Bribri language

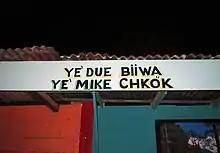
Bribri sign in a restaurant in Bribrí in Talamanca, Costa Rica. Translation: "I'm hungry, I'm going to eat."

Nasal vowels are indicated by a tilde: (Previously indicated with a macron below: a̱, e̱, i̱, o̱, u̱), except after a nasal consonant (already indicating nasalisation of the vowel).